Bao Bao

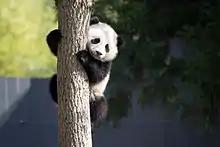
Bao Bao climbing a tree in April 2014.

Bao Bao (meaning "treasure"; colloquially meaning "baby") is a female giant panda bear who was born at the National Zoo in Washington, D.C. She lived at the Zoo for four years until February 2017. She is currently located at the China Conservation and Research Center for the Giant Panda in Sichuan Province. She is the sister of Tai Shan, Bei Bei and Xiao Qi Ji.